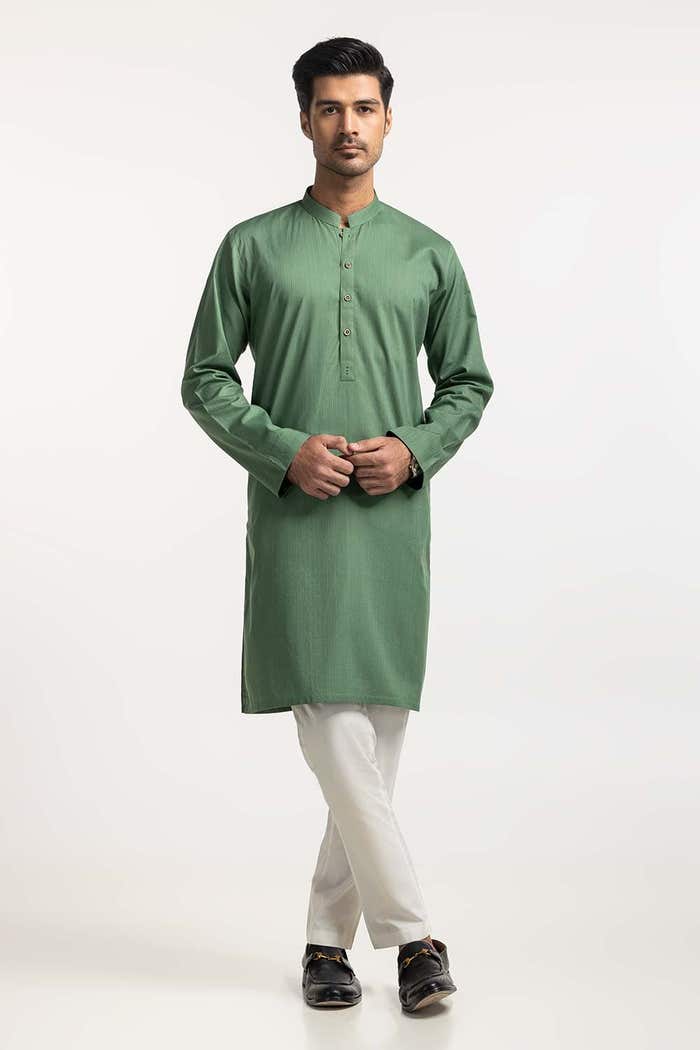
green kurta